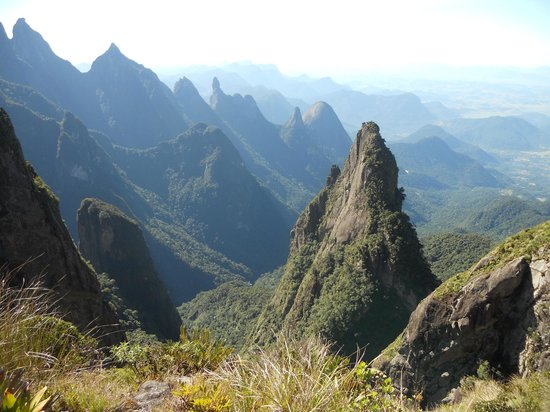
Fire: no
Smoke: no